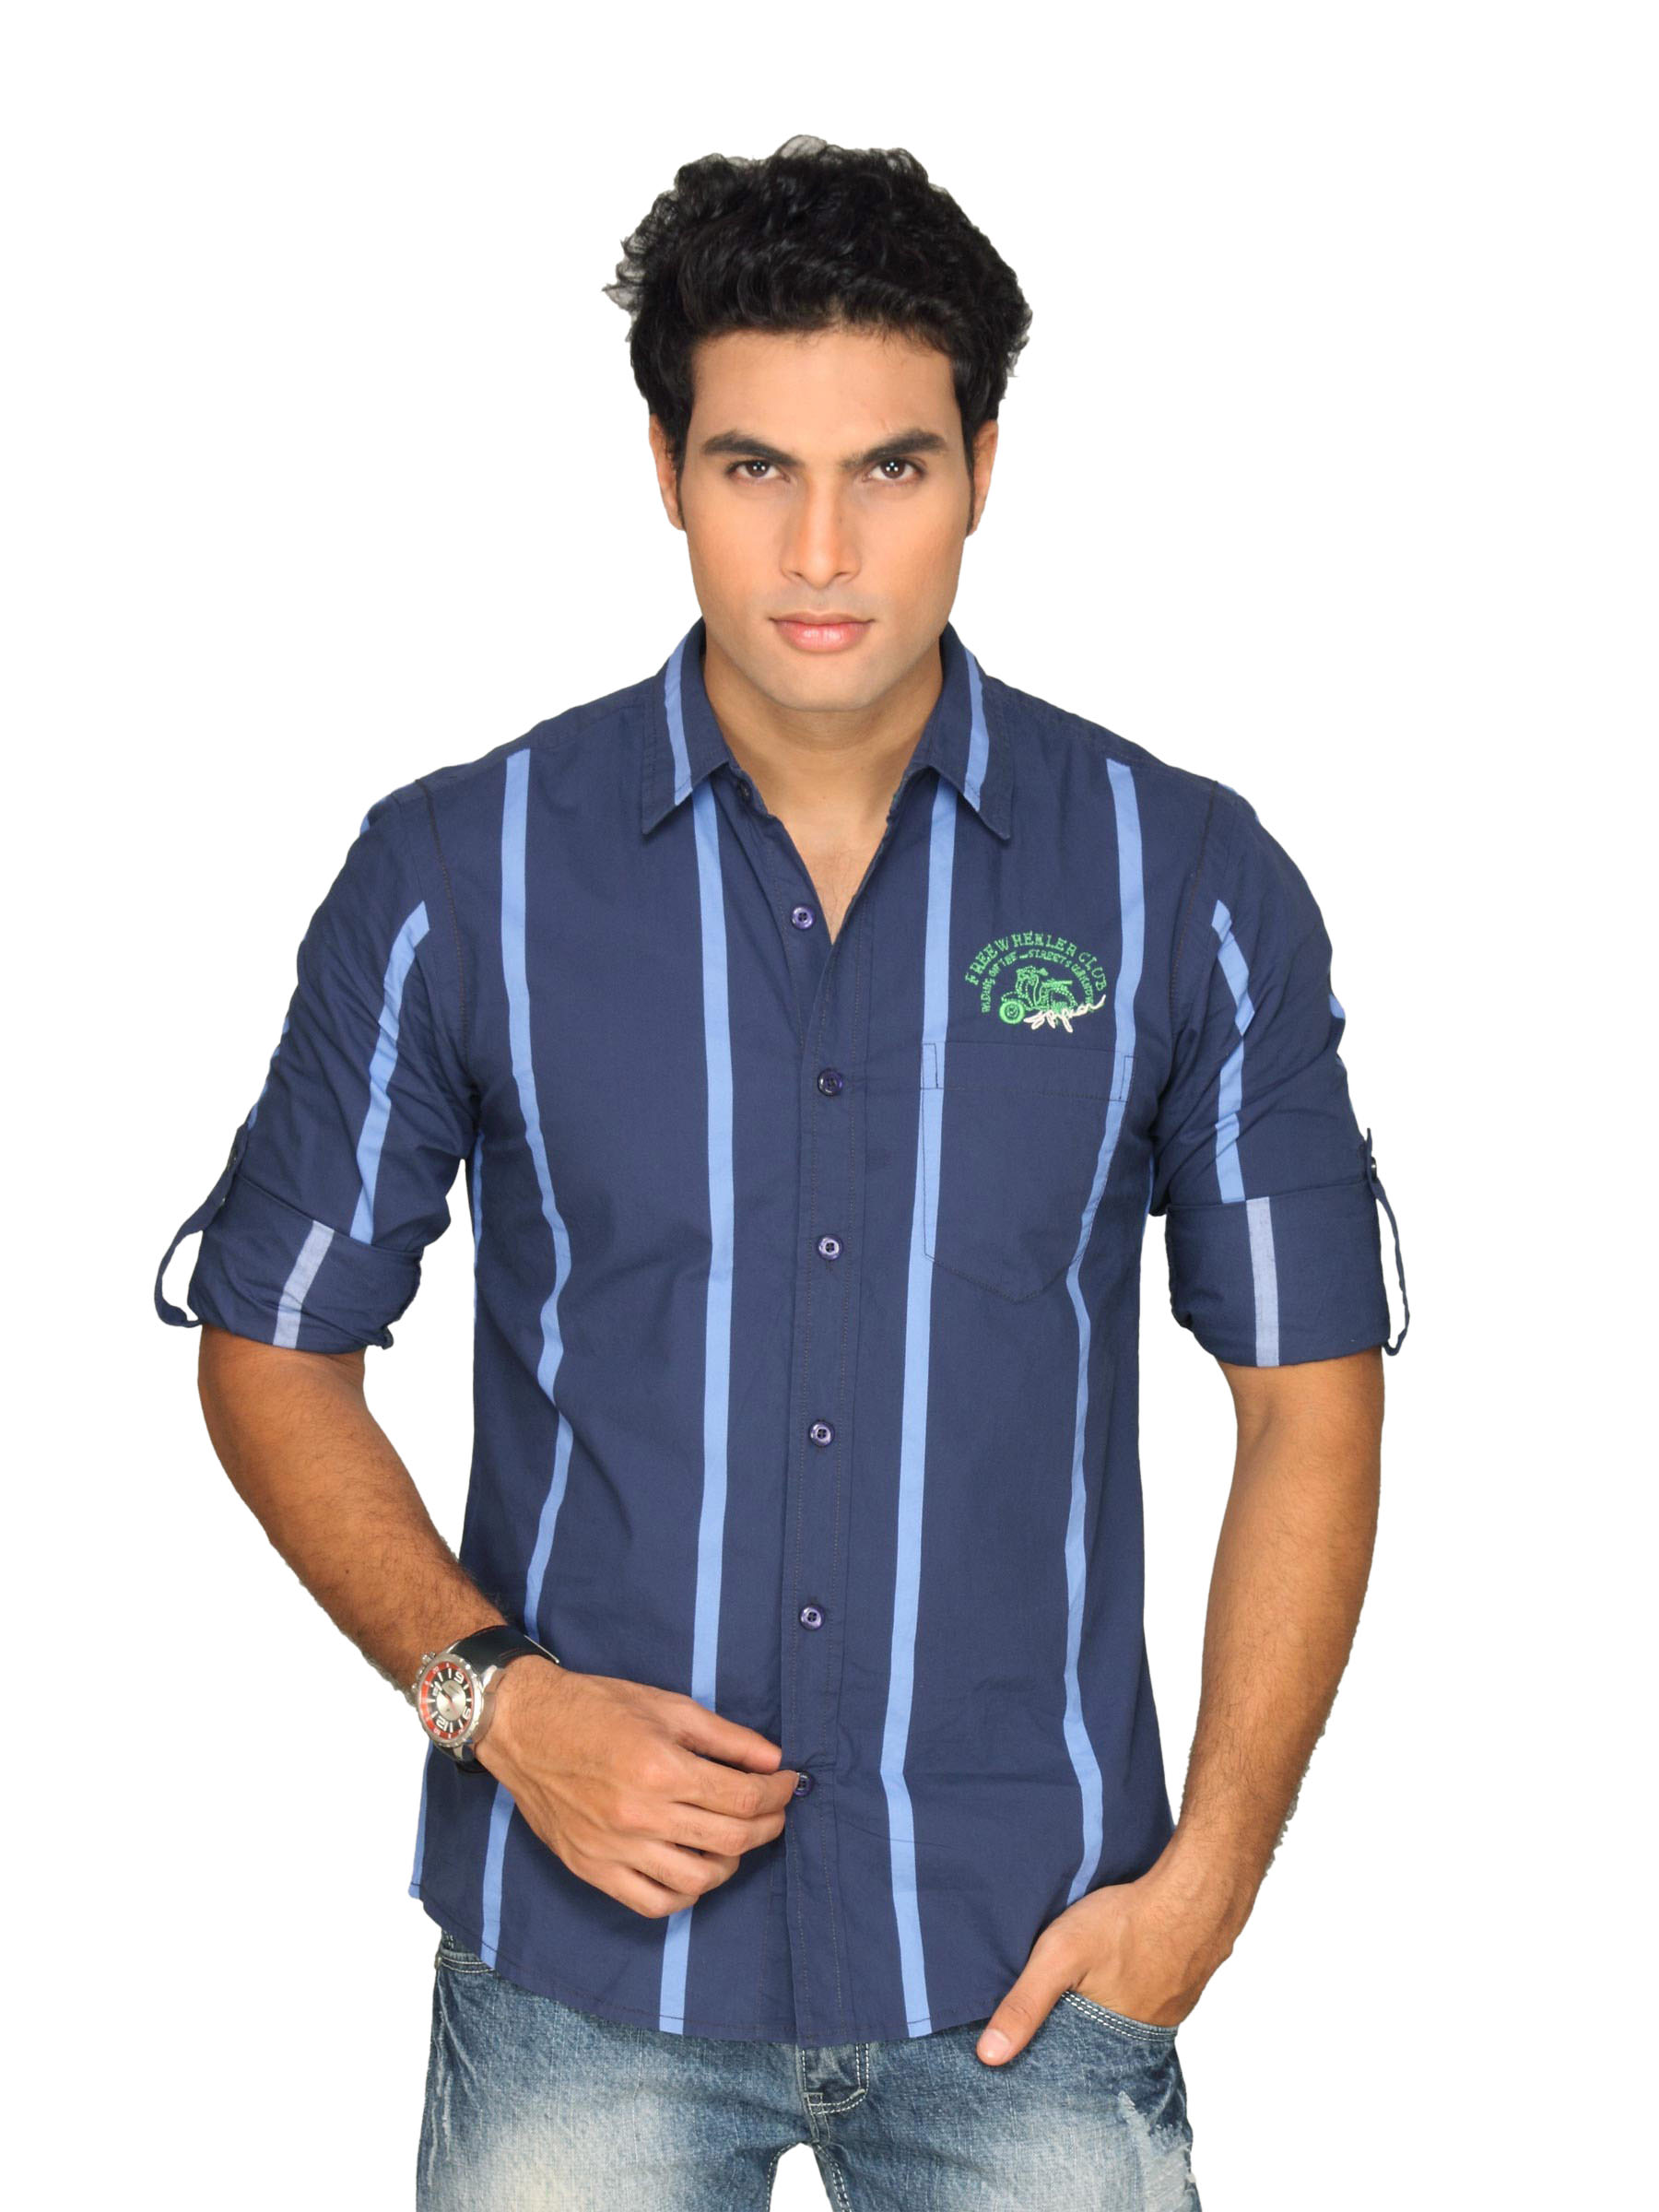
Spykar Men Stripes Navy Blue Shirt
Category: Apparel / Topwear / Shirts
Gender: Men
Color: Navy Blue
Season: Summer 2011
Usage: Casual